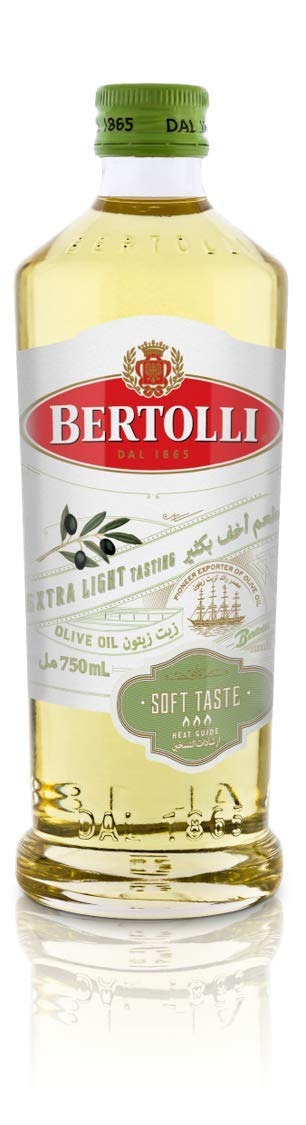
Item Name: Bertolli Olive Oil, Extra Light, 750 ML
Bullet Point: Delicate taste
Value: 25.36
Unit: Fl Oz

Price: 12.99